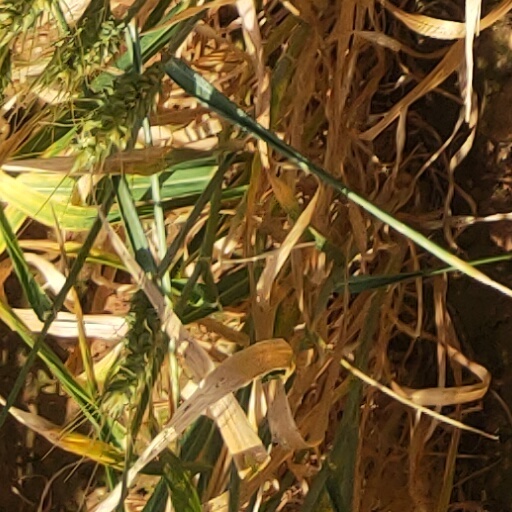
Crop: wheat